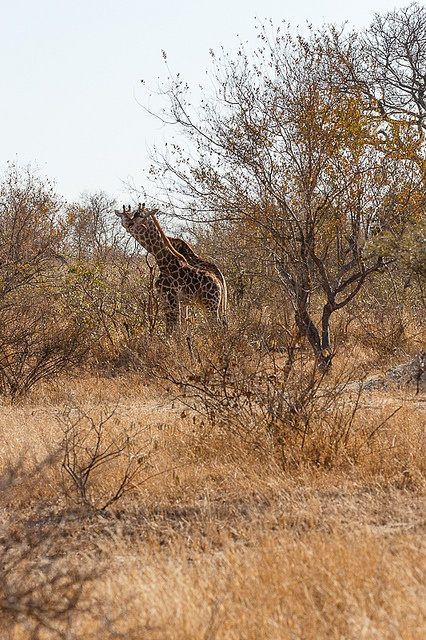
Two giraffes stand in the distance through light brush.
A Giraffe is standing in the brown, barren forest.
two giraffes in the distance standing in the brush
Giraffes touch necks in a field of dry grass and trees
A giraffe standing next to a tree in a grass field.